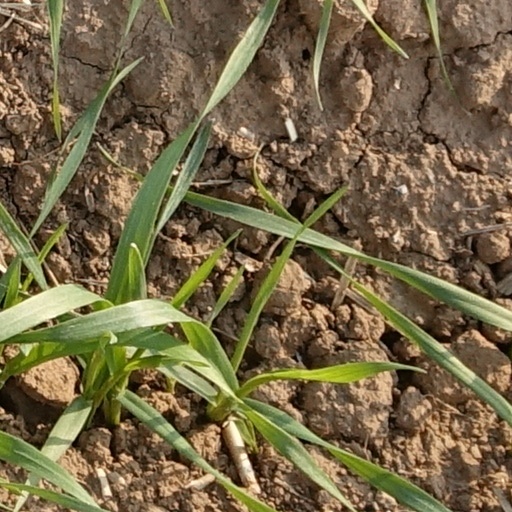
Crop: wheat